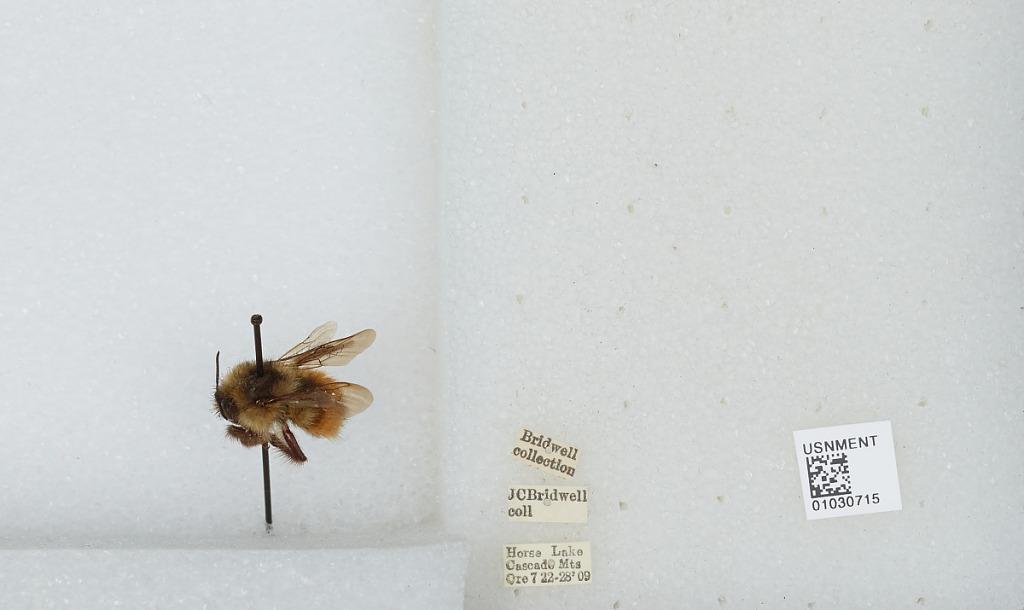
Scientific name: Bombus (Pyrobombus) melanopygus Nylander
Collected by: J. Bridwell
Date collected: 1909-7-22
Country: United States
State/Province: Oregon
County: Lane
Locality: Horse Lake, Cascade Mountains
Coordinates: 44.0003, -121.873